Vicus Wareswald

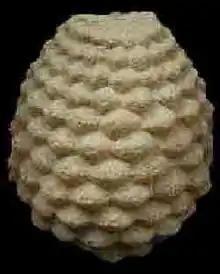
Pine cone finial from the pillar grave monument, Vicus Wareswald, Saarland

In the course of constructing a parking lot adjacent to the settlement area, hewn sandstone blocks were discovered. The excavation of the relief fragments, and especially of a pine cone, revealed them to be parts of a grave monument, called a pillar monument. Numerous fragments of the relief decoration showed nude figures from mythology, clothed figures – probably depictions of the family that erected the monument – and ocean and vineyard scenes. The inscription survives only as two large letters. The base of the pillars had a side length of . The examination of the salvaged architectural elements provided an estimate for the total height of the monument of about . Situated directly on the Roman road, the monument not only served the cult of the dead but also displayed a representation of the family of the founder, who certainly had held a senior position in Wareswald. This pillar also testifies to the prosperity that existed in the heyday in the village. More systematic excavations will provide further insights into the settlement.